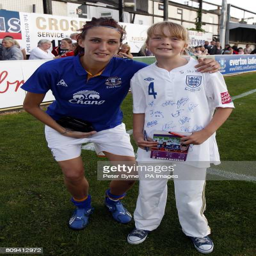
neo soul artist with a young fan